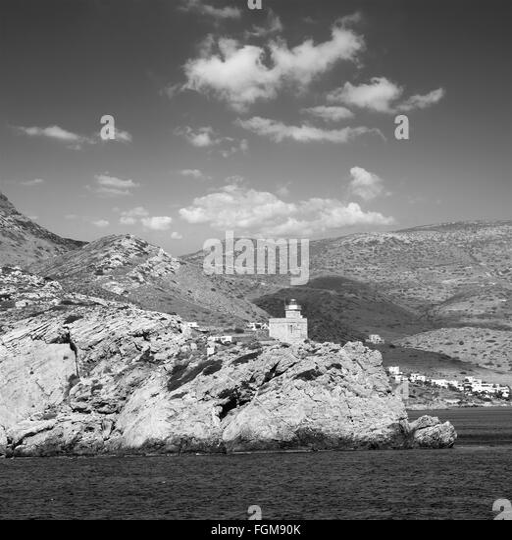
the lighthouse of island in the group